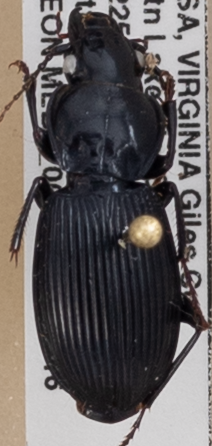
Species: Pterostichus coracinus
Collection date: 2019-07-16
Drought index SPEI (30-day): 0.274
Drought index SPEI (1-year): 2.09
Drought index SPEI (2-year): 2.09